Old City (Zamość)

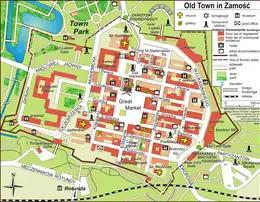
Map of the Old City of Zamość

Zamość was built in the late 16th century in accordance with the Italian theories of the "ideal town." The construction of this new town was sponsored by Jan Zamoyski, and carried out by architect Bernardo Morando. The town shows examples of Renaissance style, mingling "Mannerist taste [...] with certain Central European urban traditions, such as the arcaded galleries that surround the squares and create a sheltered passage in front of the shops".